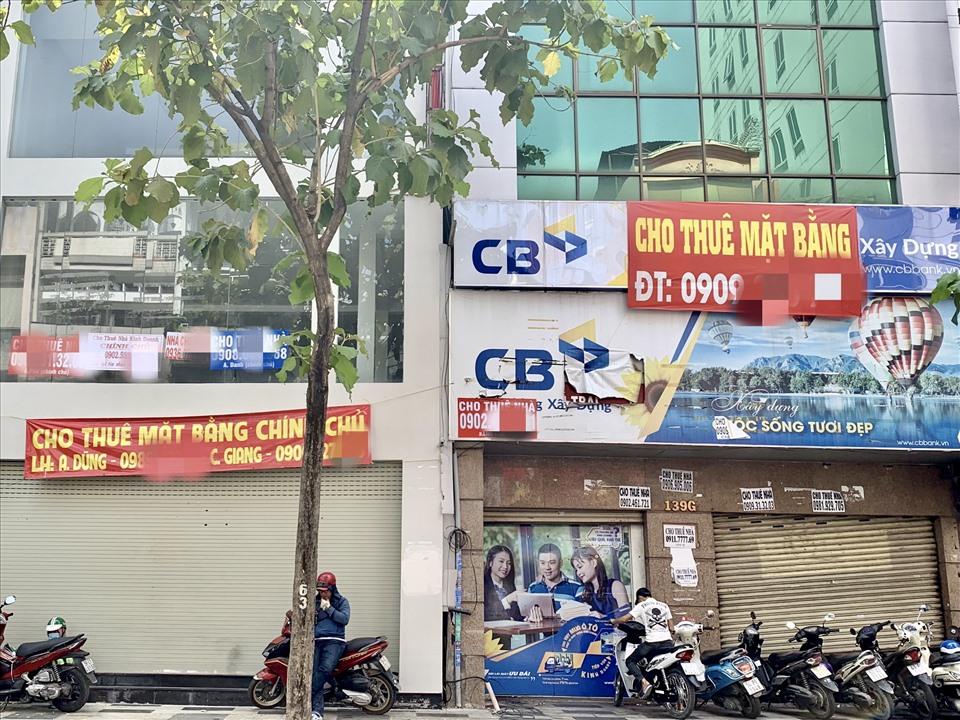
có những chiếc xe máy đang được đỗ ở bên đường